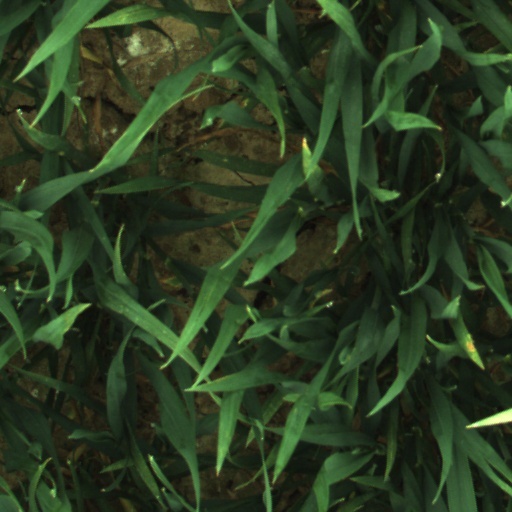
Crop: wheat